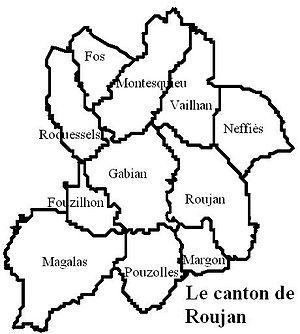
Le canton de Roujan est une ancienne division administrative française située dans le département de l'Hérault, dans l'Arrondissement de Béziers.